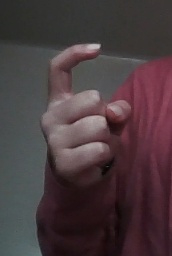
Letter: ra